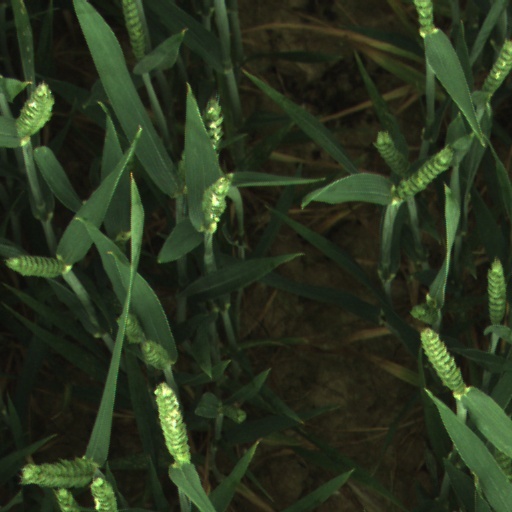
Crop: wheat